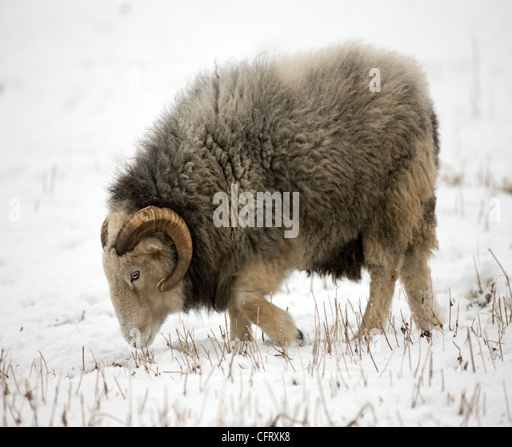
long horned sheep in the snow